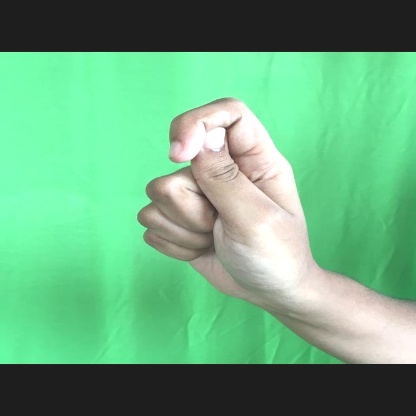
Mudra: Kapith